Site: brandenburg
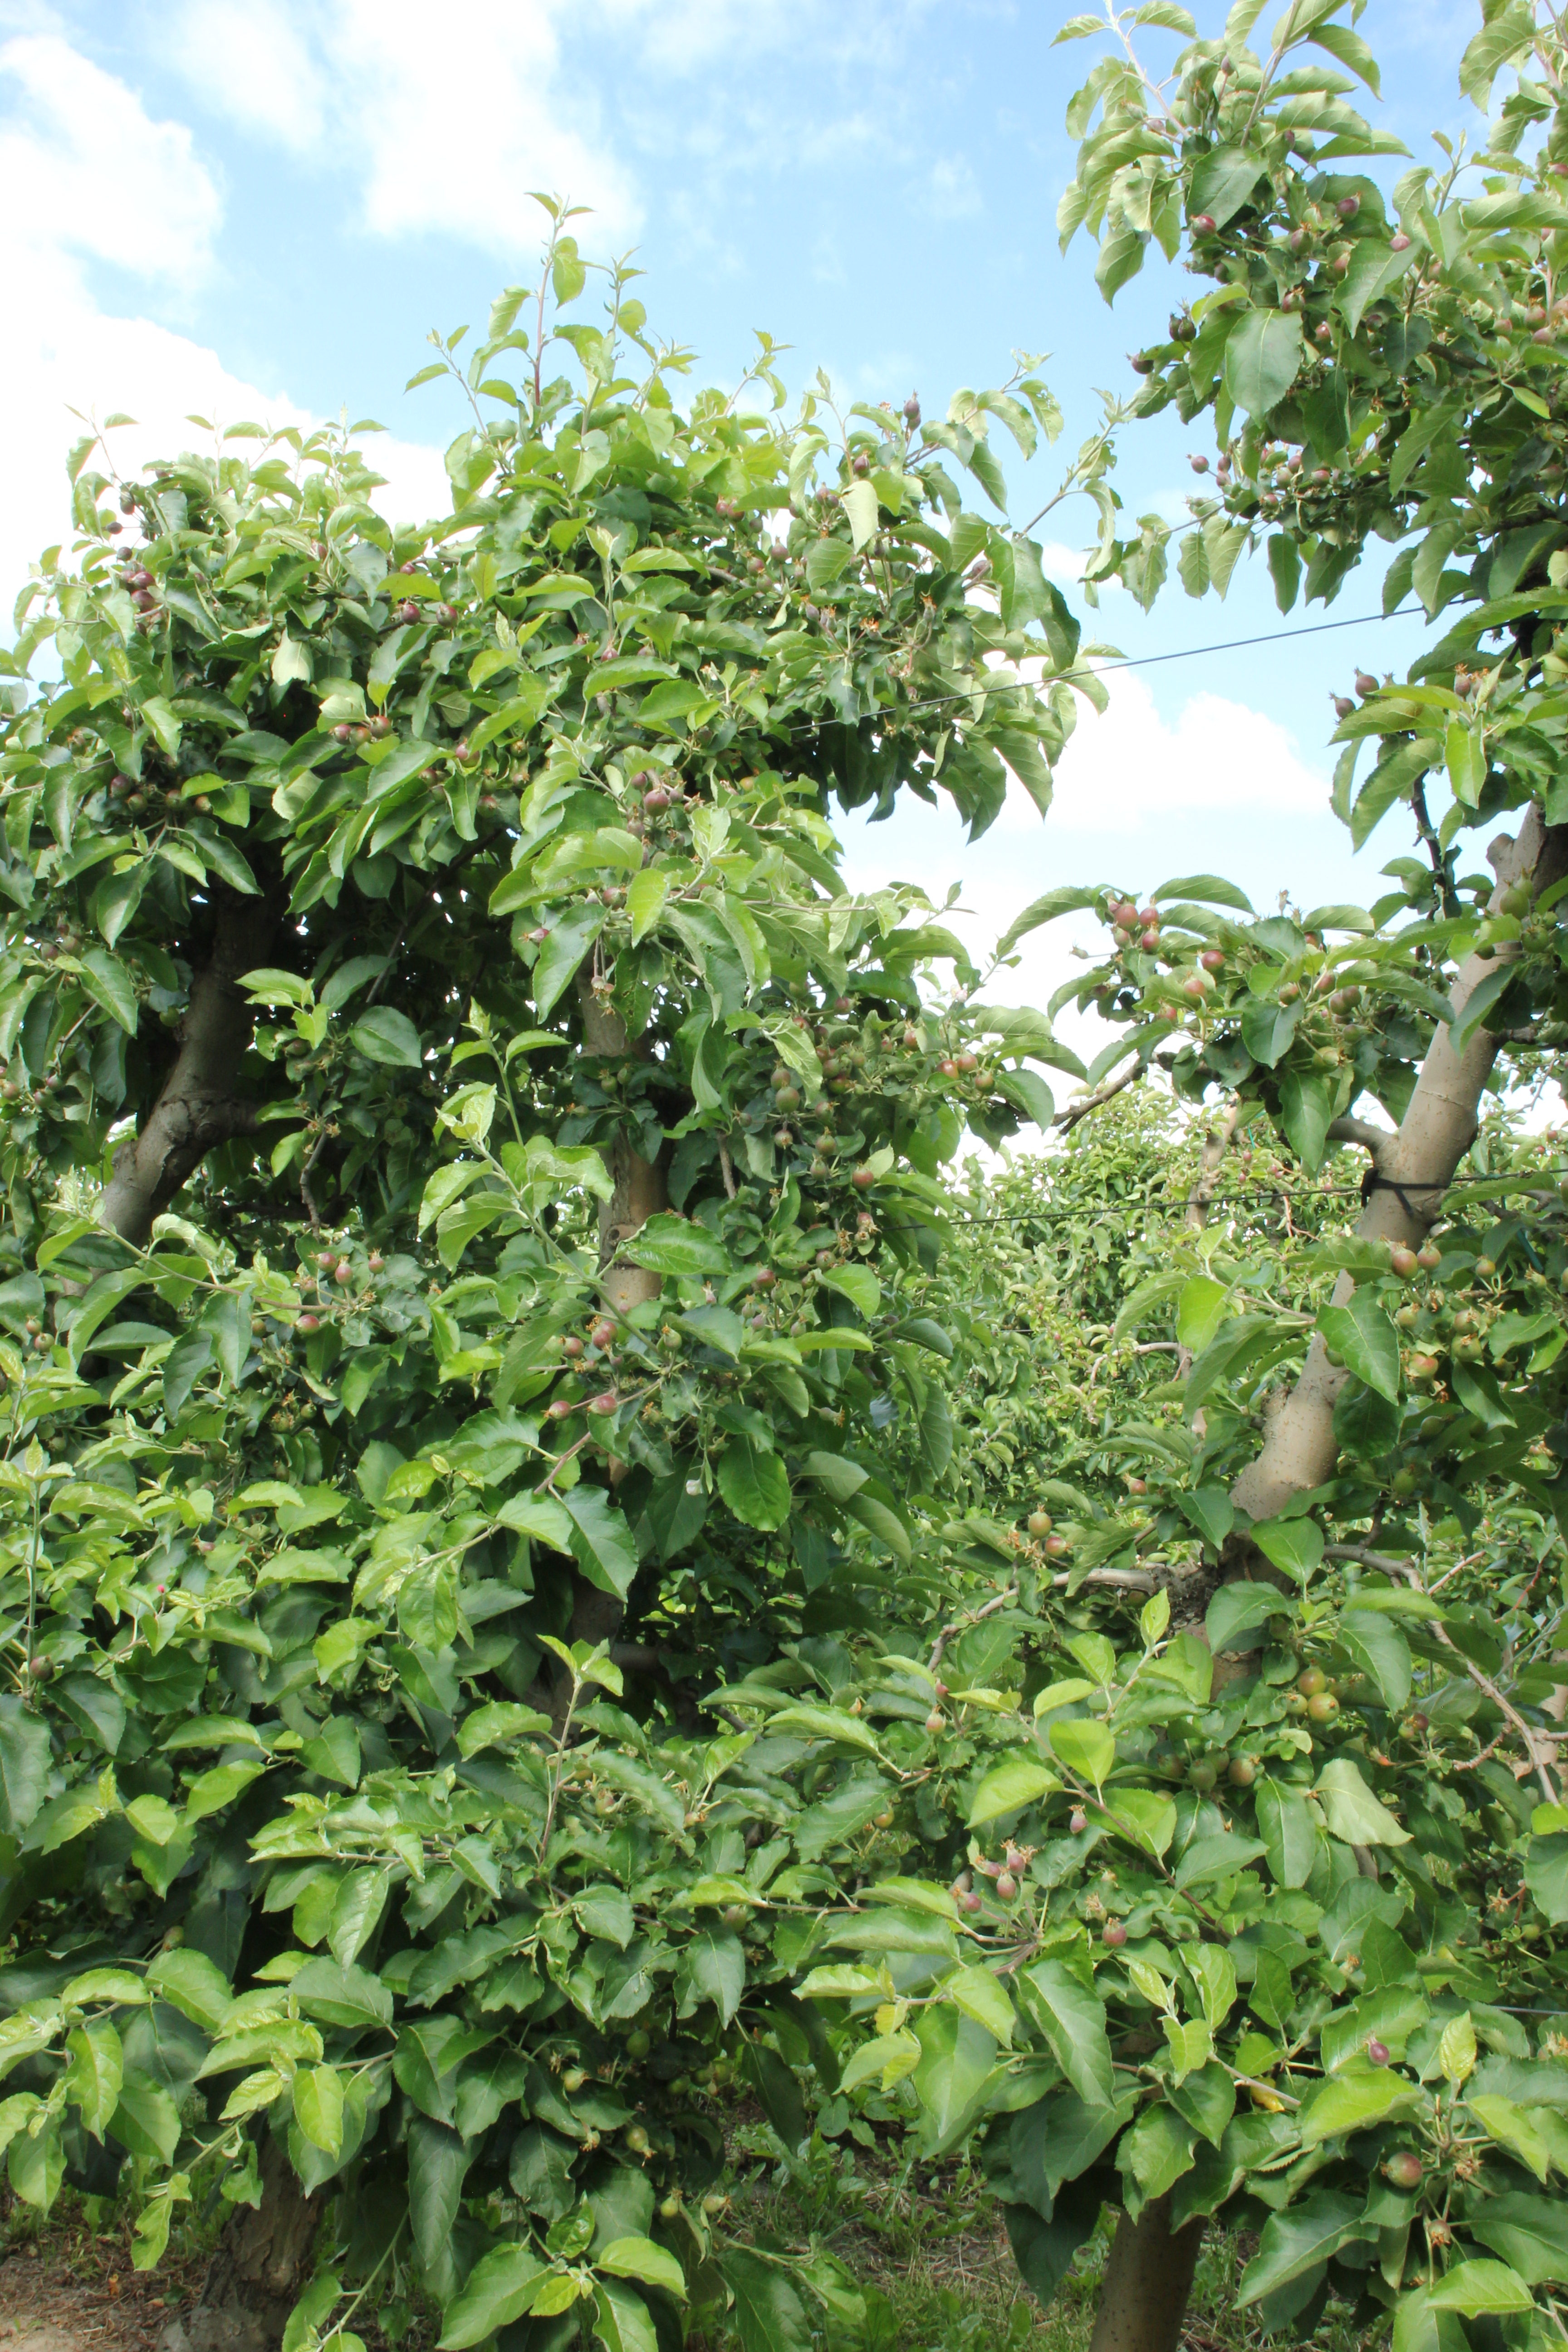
Growth stage (BBCH 72): Development of fruit